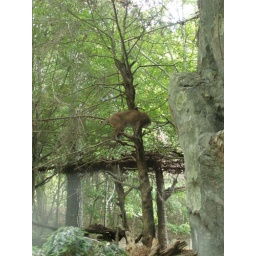
cat in a tree